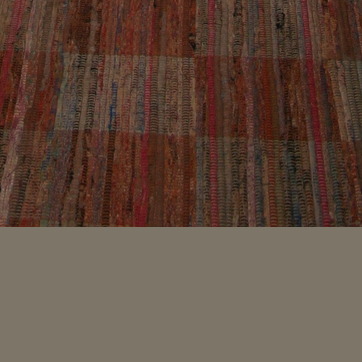
Material: carpet